Velopark (Baku)

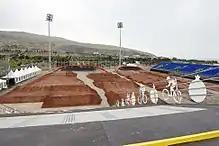
Opening of the Baku Bike Park

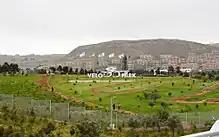
The Baku Bike Park

Ilham Aliyev, Mehriban Aliyeva (chairman of the Baku 2015 First European Games Organizing Committee) and Arzu Aliyeva participated in the opening of Velopark. The park in the territory of "Velopark" was created in the early 1970s. In September 2005, cleaning works were started in this territory. In 2013, the area of the park was handed over to the Azerbaijan Cycling Federation as a base. During this period, the Federation planted thousands of trees on 40 hectares of land, 4 routes for cycle races, including mountain biking. There is a registration center, doping control, doping sample analysis rooms, a meeting room with 25 seats and other rooms in the two - storey buildings constructed in the territory of the Velopark. There are also parking spaces, registration and other service areas for VIP guests, Olympic family, representatives of international federations, official representatives.